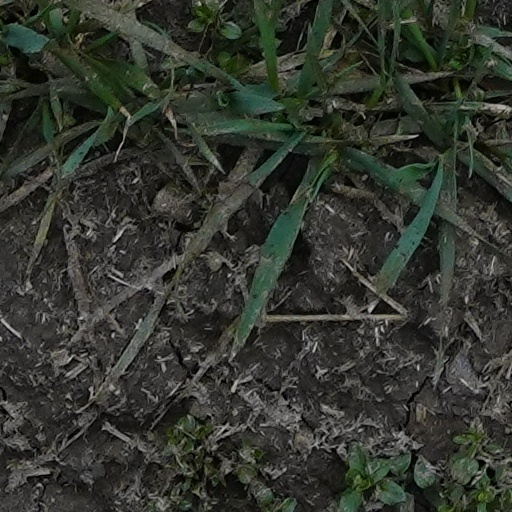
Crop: wheat